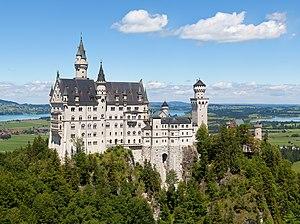
Château de Neuschwanstein à Schwangau en Bavière (Allemagne). Italiano: Castello Neuschwanstein a Schwangau, Baviera, Germania. Polski: Zamek Neuschwanstein w Schwangau, w Bawarii, w Niemczech.
Le château de Neuschwanstein [nɔʏˈʃvaːnʃtaɪn] se dresse sur un éperon rocheux haut de 200 mètres près de Füssen dans l'Allgäu. Le roi Louis II de Bavière l'a fait construire au XIXᵉ siècle. C'est aujourd'hui le château le plus célèbre d'Allemagne, visité chaque année par plus d'un million de touristes.